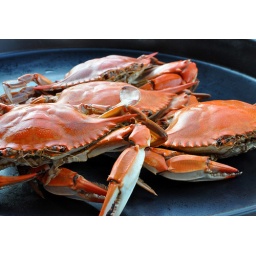
A plate of crabs on the lake in LaPlace, Louisiana.